2013 World Draughts Championship match

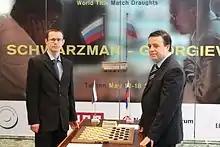
Match Georgiev (left) v Schwarzman (right).

The 2013 World Draughts Championship match at the international draughts was held May 12–18, 2013 in Tallinn, Estonia International Draughts Federation FMJD between the actual World Champion Alexander Georgiev (Russia) and the challenger Alexander Schwartzman (Russia). Alexander Georgiev won and became the world champion for the seven time.